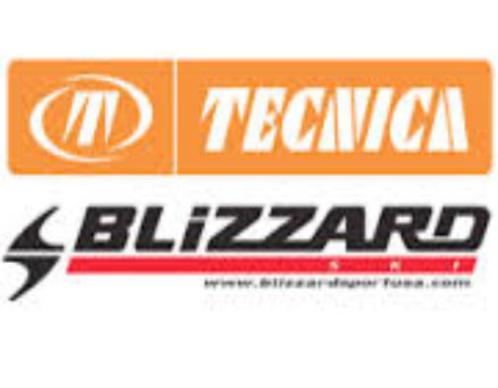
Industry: Sports